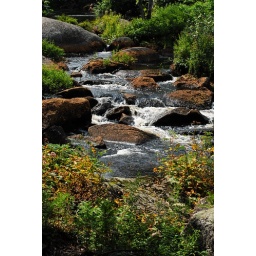
rocks in the river